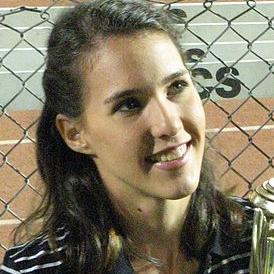
Age: 23